Economy of Queensland

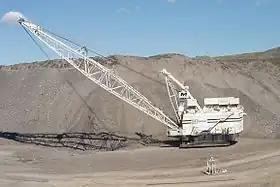
Dragline at the Curragh coal mine

Despite being positioned under prime agricultural land the Bowen Basin and Surat Basin are becoming intensively developed by the mining industry as Queensland's coal seam gas industry booms. In the ten from 2000, about 1200 wells have been sunk in the western Darling Downs, with that figure set to rise to 20 000 over the following decade. In 2010, coal seam gas was generating 30% of the state's electricity. Several international energy companies are investing in multibillion-dollar projects to convert the coal seam gas to liquified natural gas and export it via the Port of Gladstone. Landowners have raised concerns with the mining development ranging from a lack of compensation, property access, construction of gravel roads on farming land, water runoff from drill sites and the potential problems from the millions of tonnes of salt that will be brought to the surface each year.